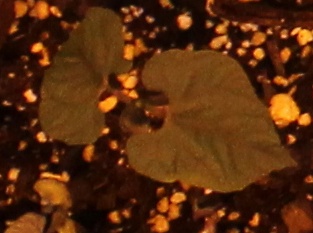
Label: Blackbean